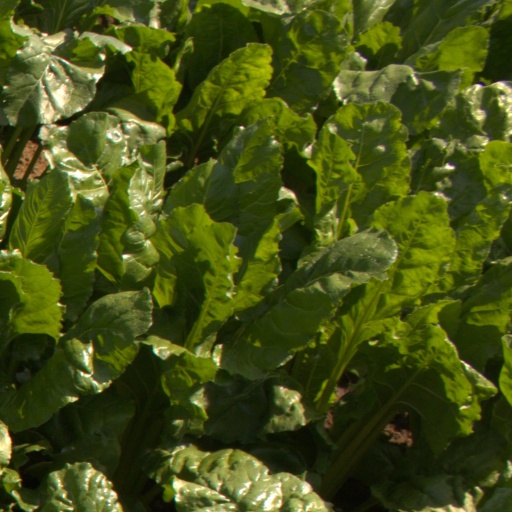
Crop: sugar beet